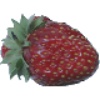
Label: Strawberry Wedge 1